Arts College railway station

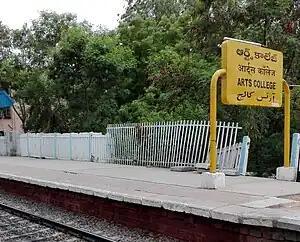
Arts College MMTS Railway station North end

Arts College railway station is a third grade suburban (SG–3) category Indian railway station in Hyderabad railway division of South Central Railway zone. It is located in Hyderabad of the Indian state of Telangana.